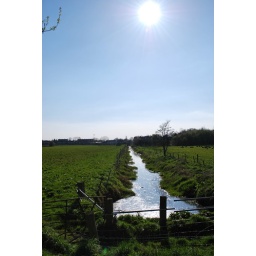
A stream running through a field by the Bann River.